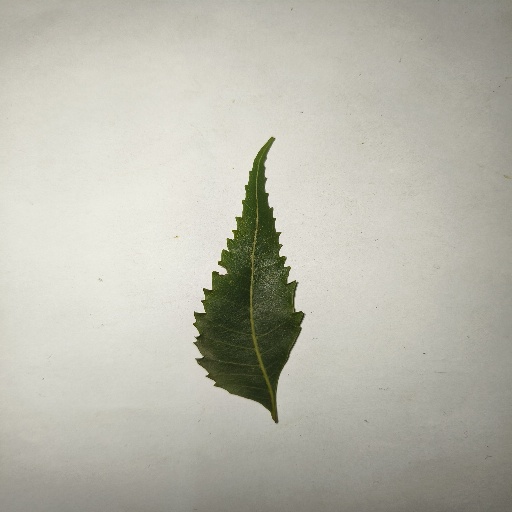
Species: Neem
Leaf condition: Healthy Leaf